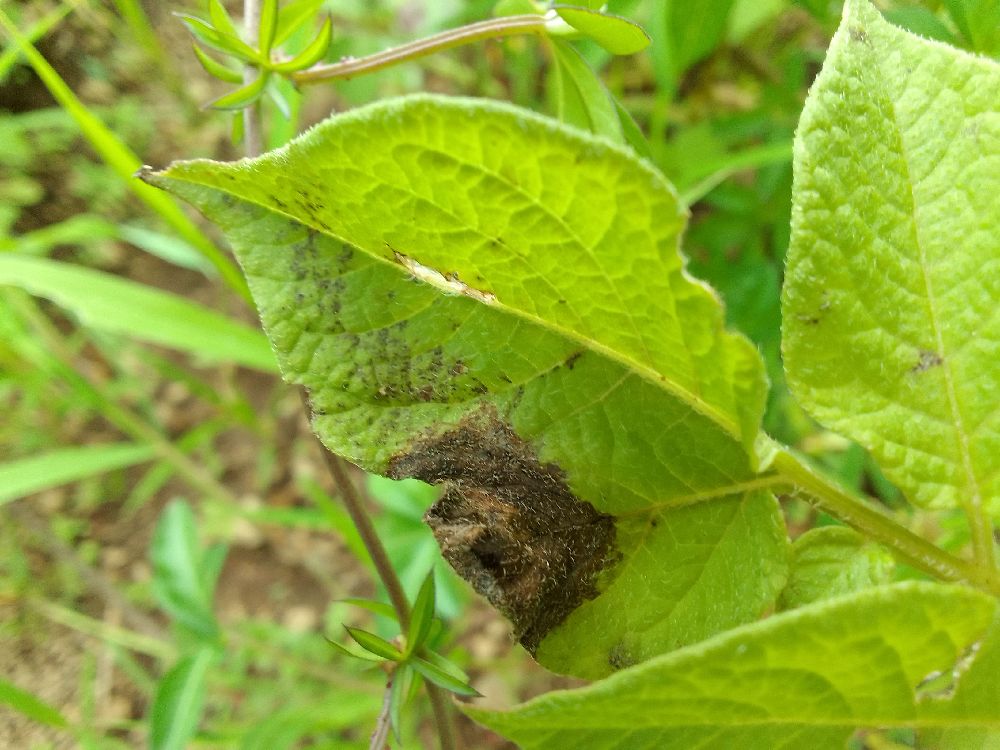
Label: Late blight